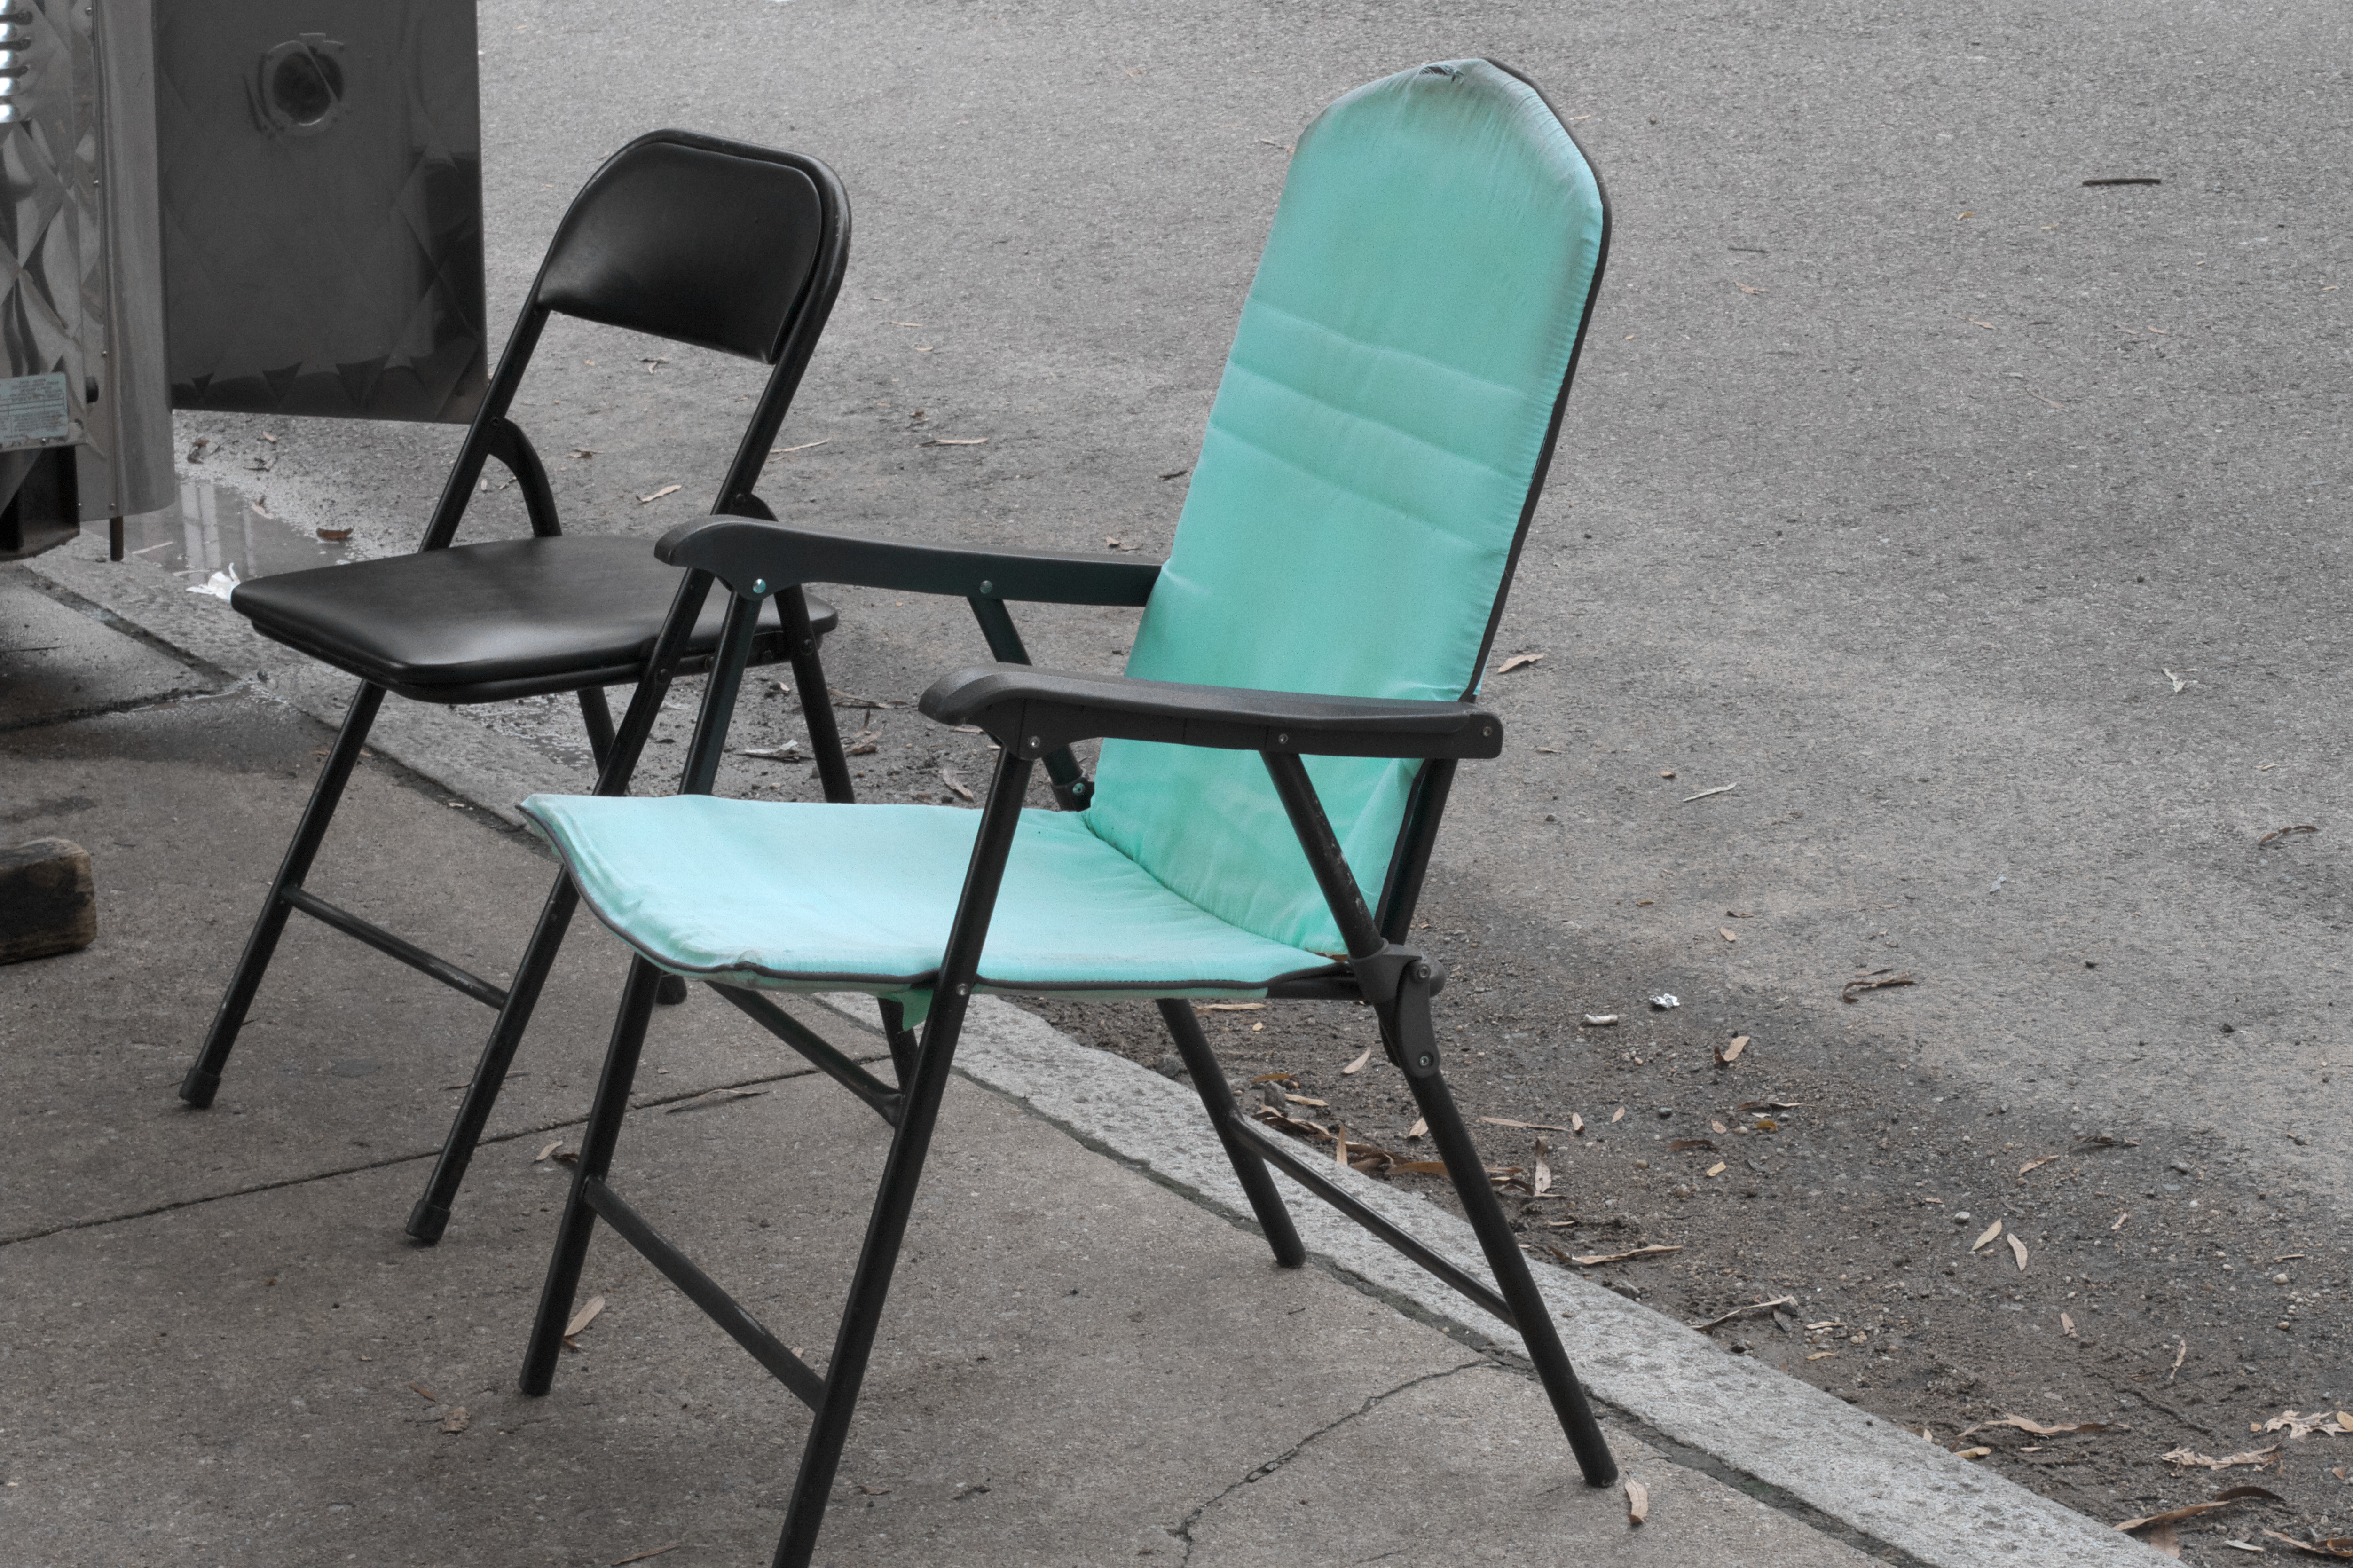
table, chair, sitting, furniture, armrest